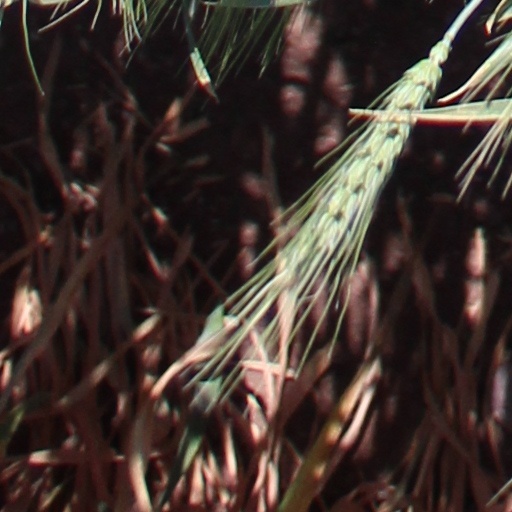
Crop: wheat